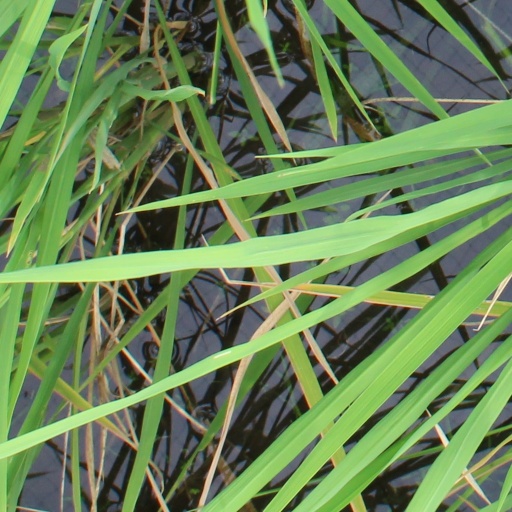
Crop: rice